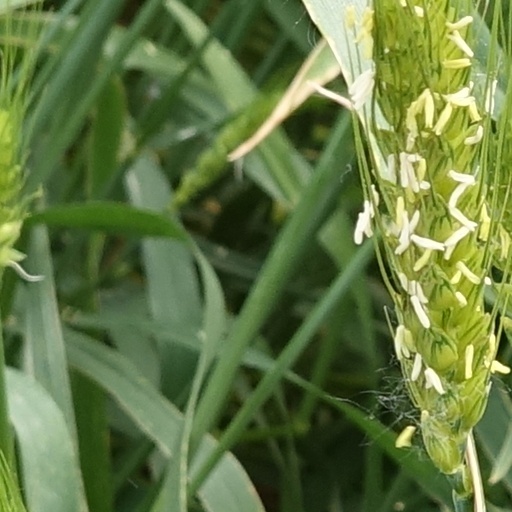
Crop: wheat